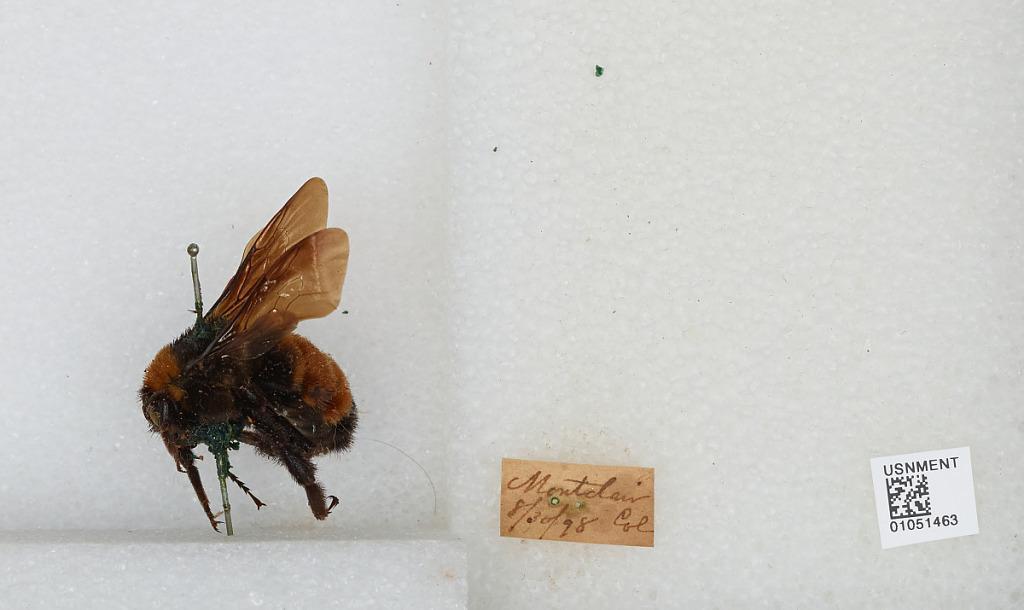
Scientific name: Bombus sp.
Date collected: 1898-8-30
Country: United States
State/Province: Colorado
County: Denver
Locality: Montclair
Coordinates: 39.7333, -104.909